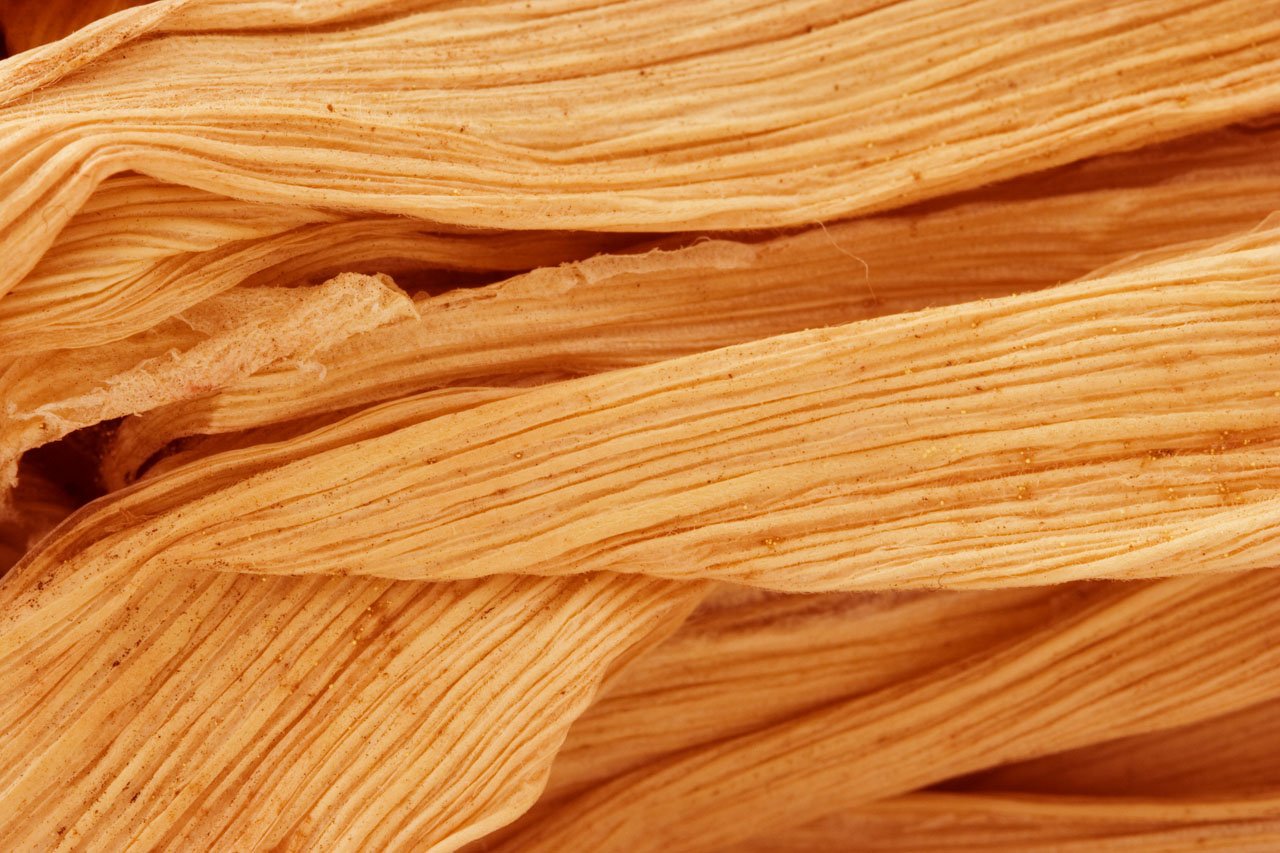
wood, warm, floor, food, red, produce, macro, corn, close, lumber, leaves, hardwood, detail, carving, indian, flavor, flooring, plywood, wood flooring, grass family, laminate flooring, wood stain